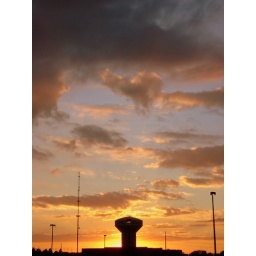
The sun sets behind a water tower that dominates the landscape here in Central Illinois.